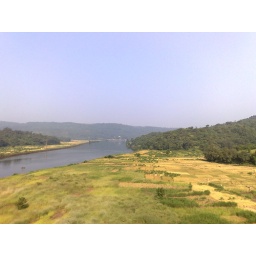
The Shastri river in Ratnagiri, clicked from the Konkan Railway bridge